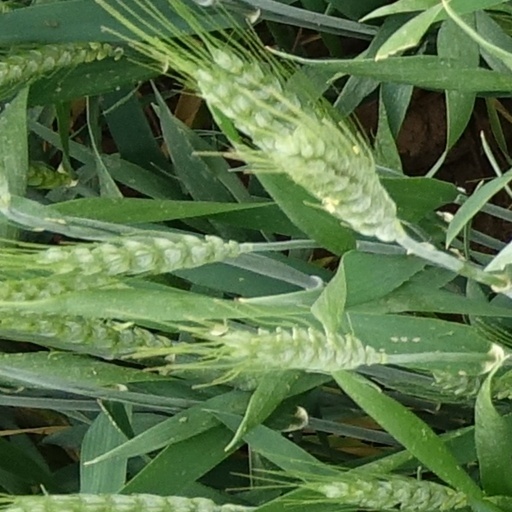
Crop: wheat